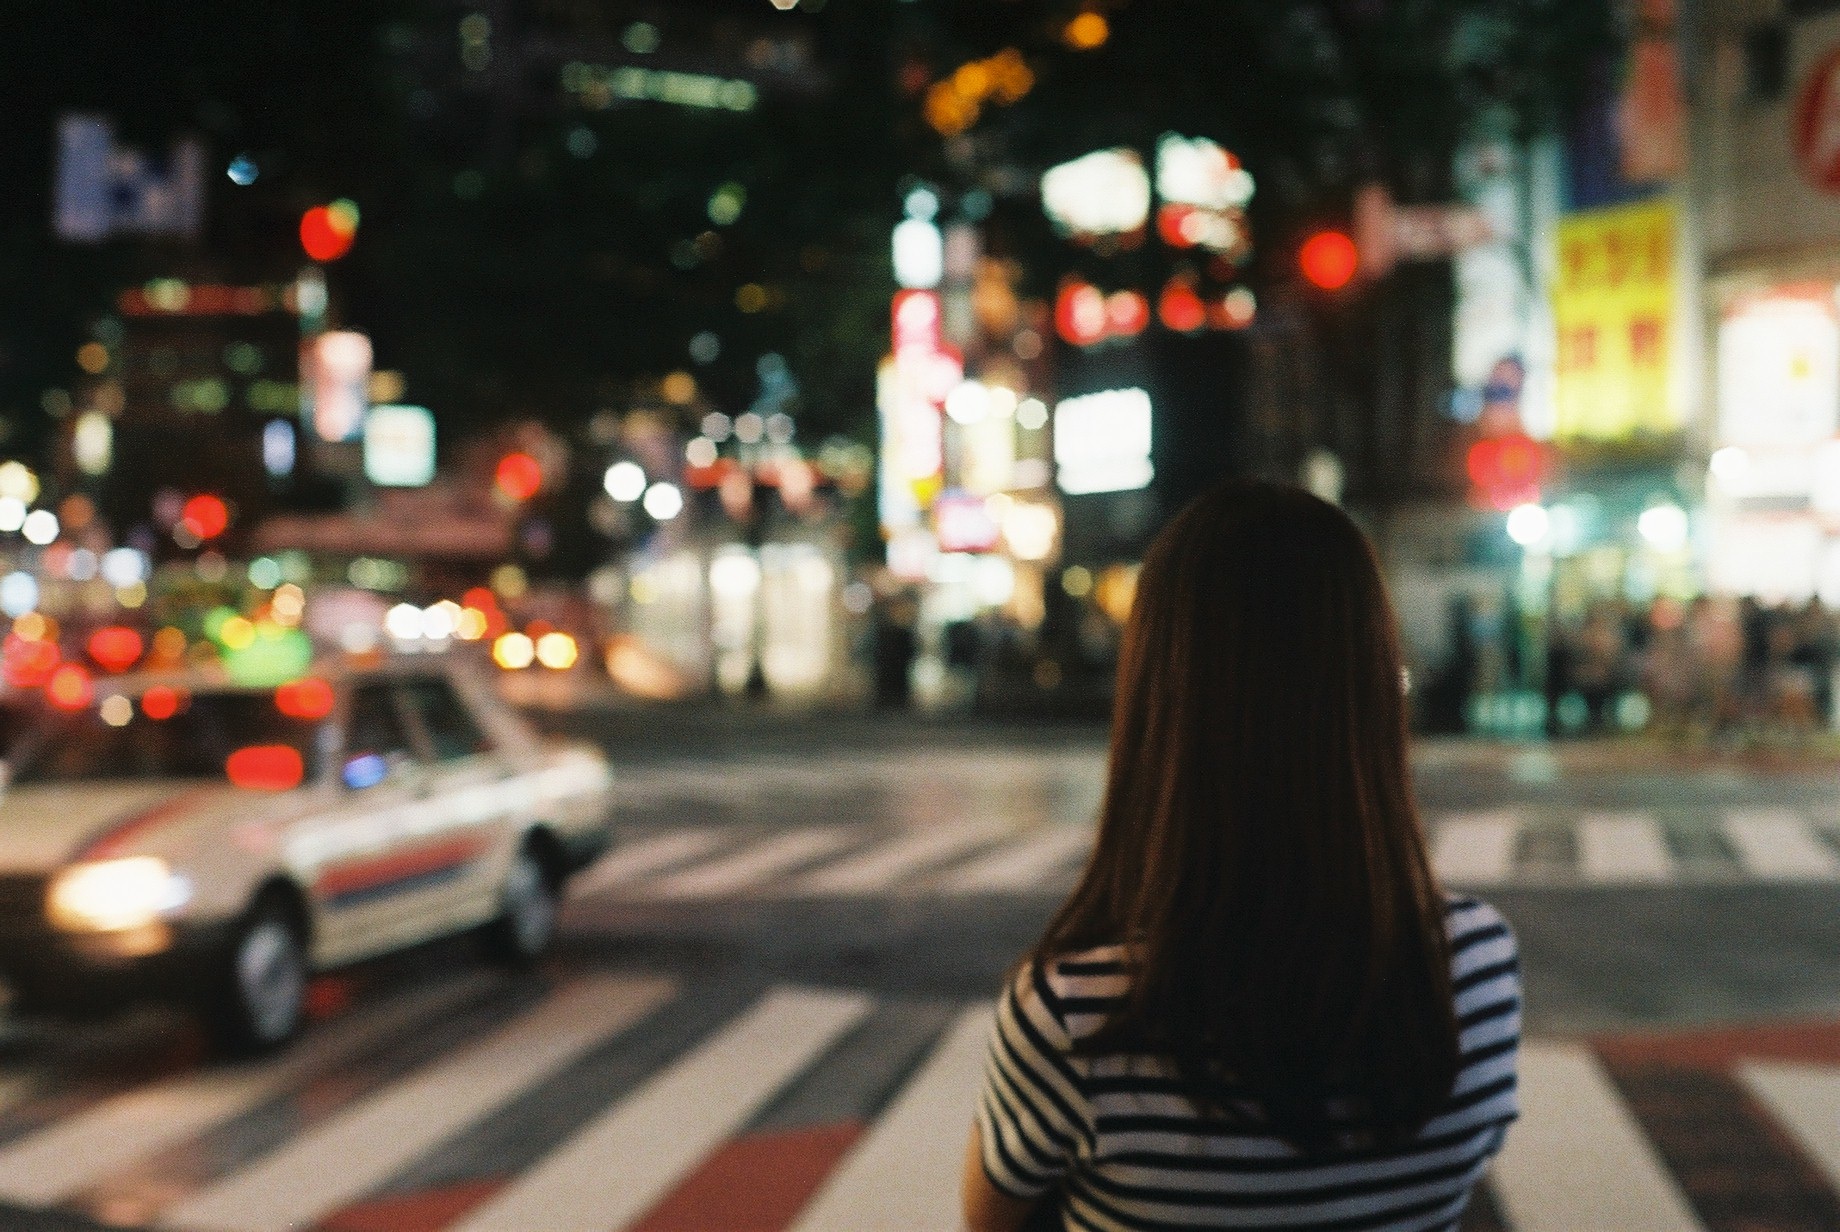
pedestrian, road, traffic, street, night, crowd, evening, color, infrastructure